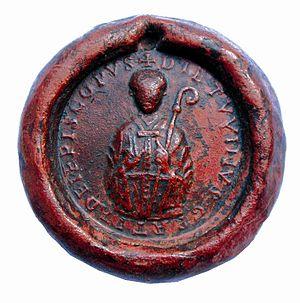
L'histoire de la principauté de Liège, un ancien État du Saint-Empire romain dont Liège était la capitale, s'étend du 7 juillet 985 au 1ᵉʳ octobre 1795.
Dietwinus ou, selon la Chronique de Saint Hubert au XIIᵉ siècle, Théoduin, fut prince-évêque de Liège du 27 juillet 1048 au 23 juin 1075.
Les dates de prise de fonction et de mort des évêques de Tongres sont incomplètes et parfois erronées. Le premier évêque sur lequel il existe des documents est Domition d'Huy. Les évêques antérieurs au IVᵉ siècle sont légendaires, car l'évêché a été créé au début des années 400.